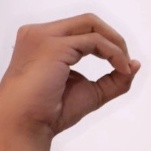
ASL sign: O